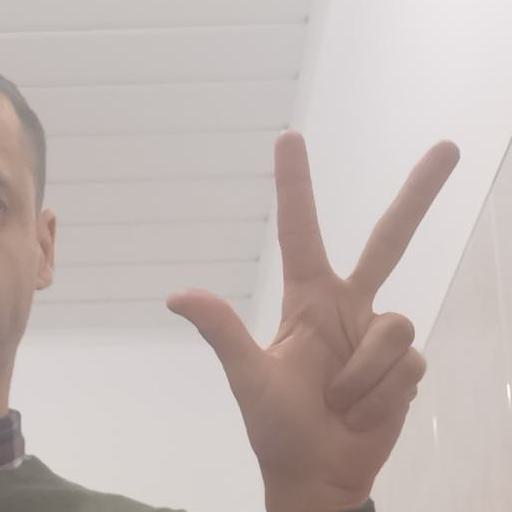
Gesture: three2